KRL Commuterline

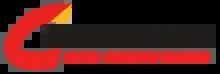
Former logo until 28 September 2020

KRL Commuterline, commonly known as Greater Jakarta Commuter rail, Jakarta Commuter rail, and KRL Commuter Line Jabodetabek is a commuter rail system for Greater Jakarta in Indonesia. It was previously known as KRL Jabodetabek. It is operated by KAI Commuter (KCI), a subsidiary of the Indonesian national railway company PT Kereta Api Indonesia (KAI).